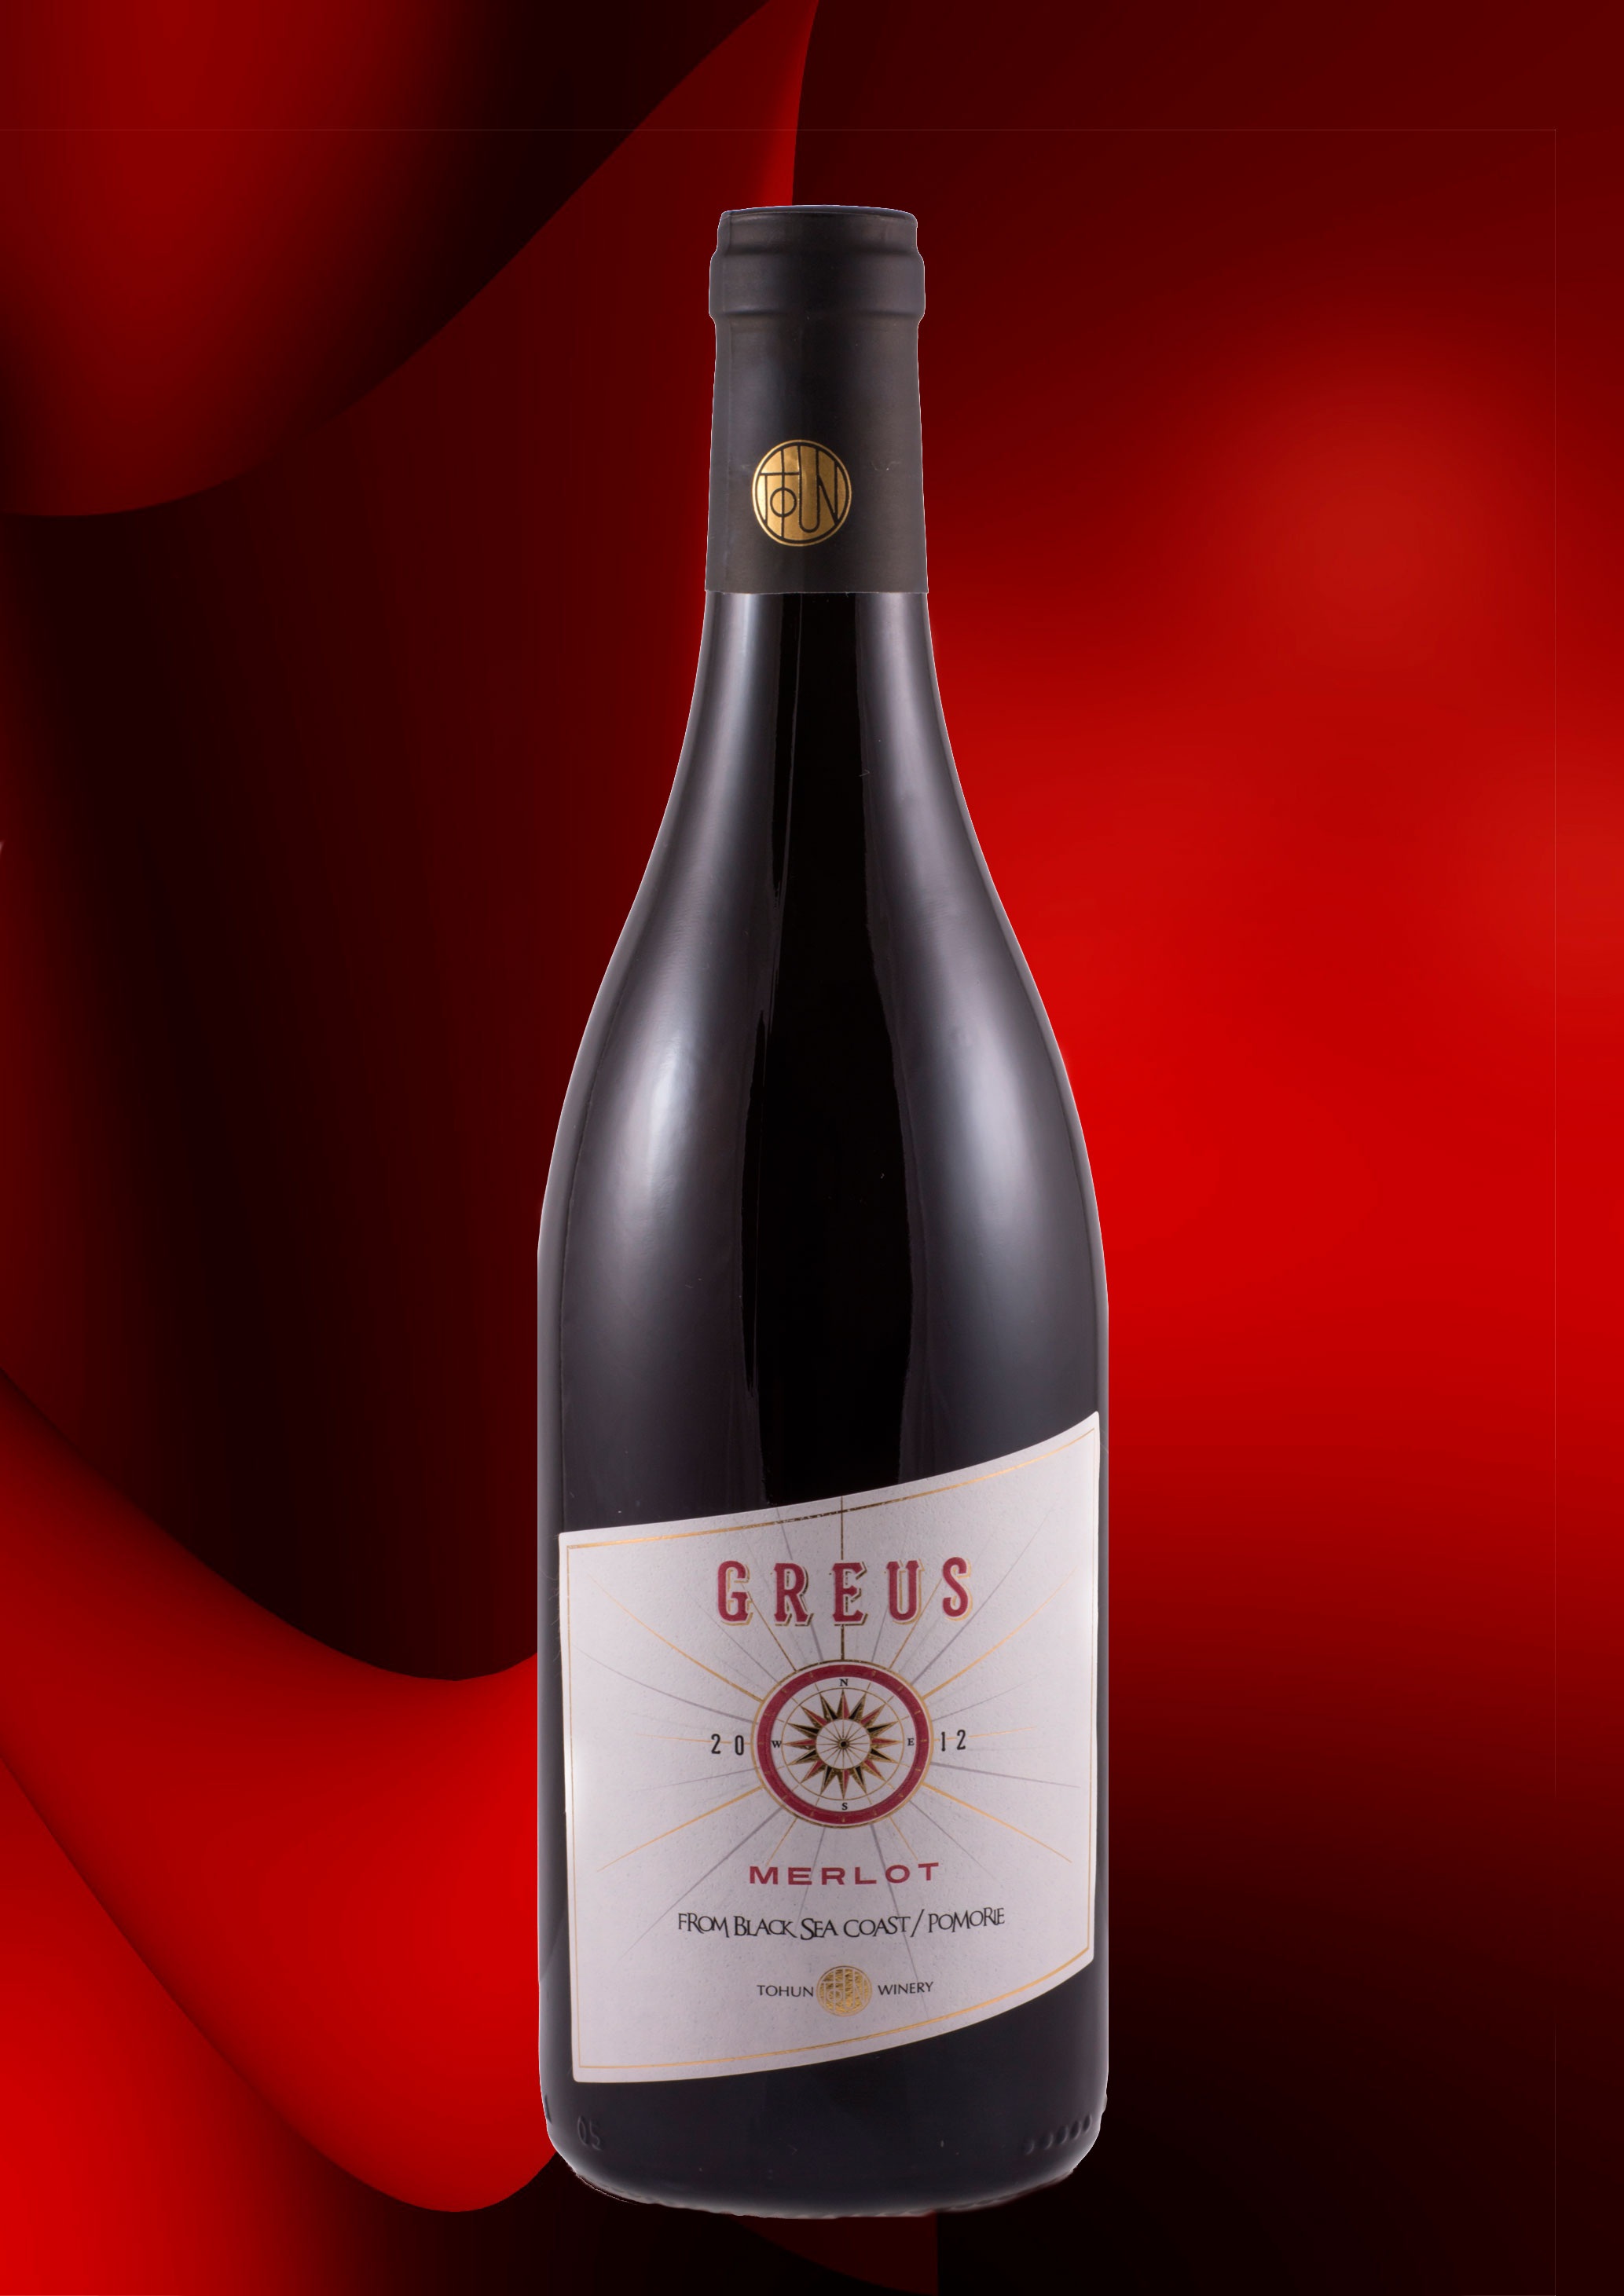
table, nature, wine, white, glass, red, drink, bottle, red wine, alcohol, wine bottle, dinner, culture, champagne, liqueur, traditional, winery, bulgarian, alcoholic beverage, bulgarian wine